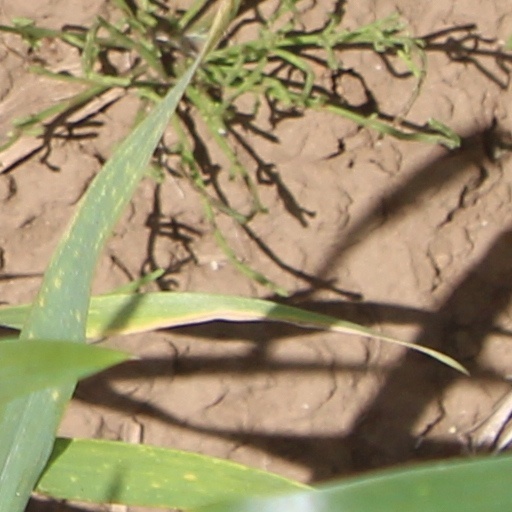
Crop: wheat